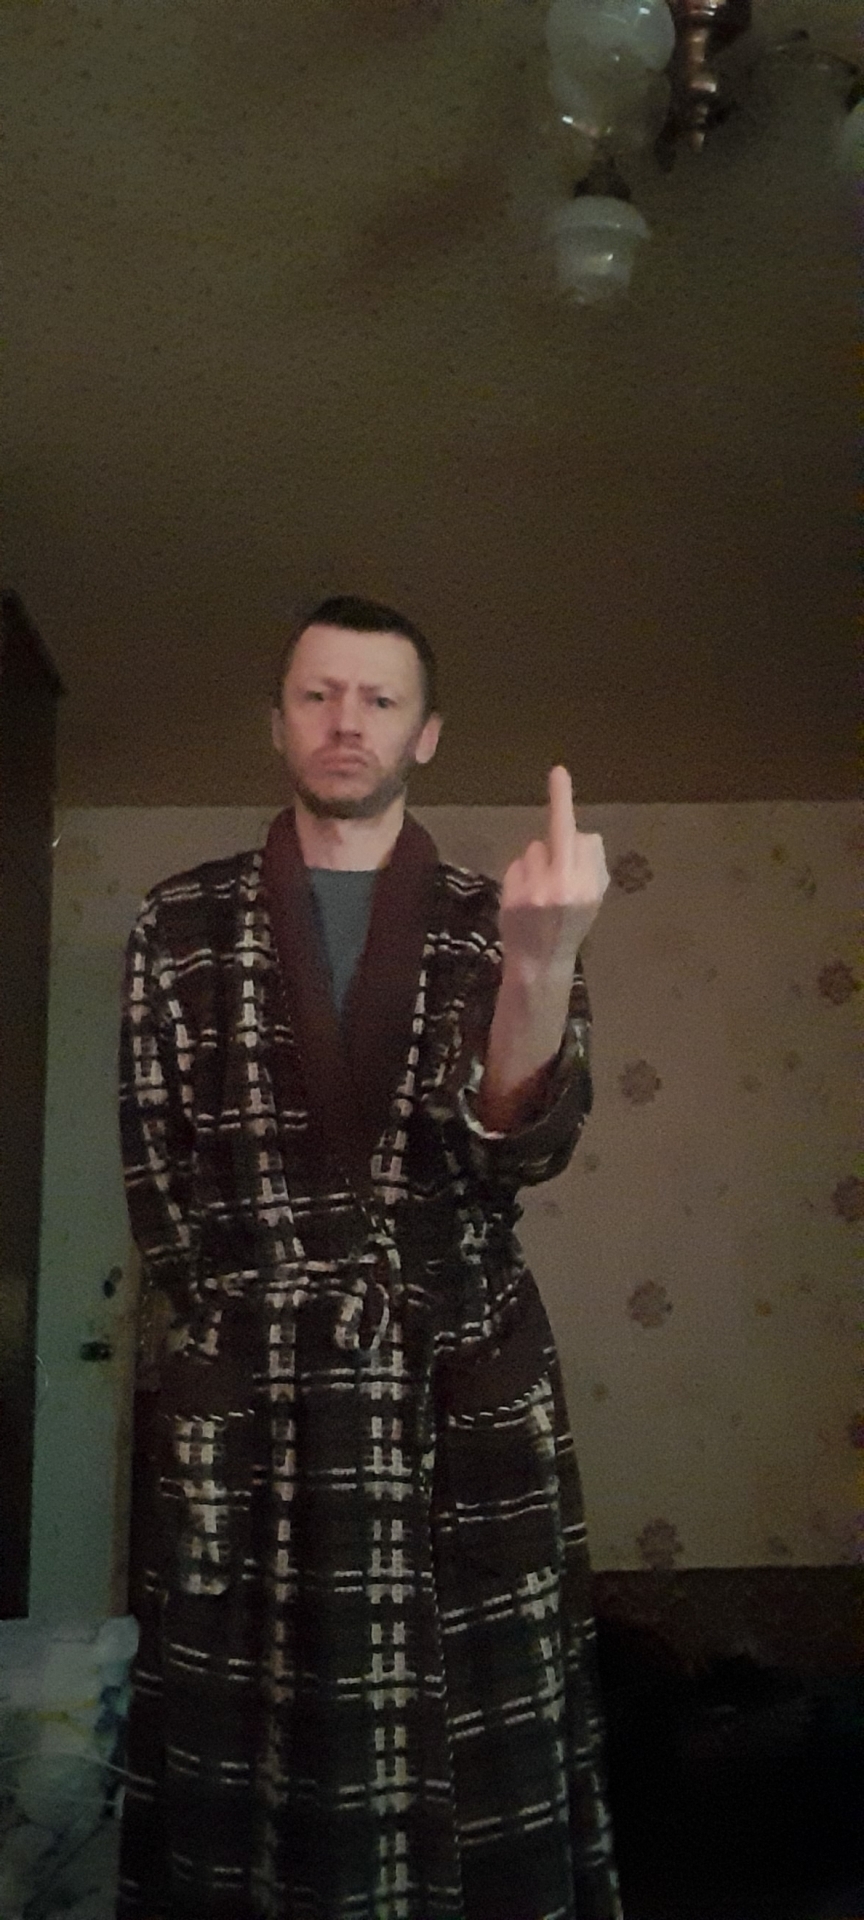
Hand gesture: middle_finger